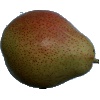
Label: Pear Forelle 1